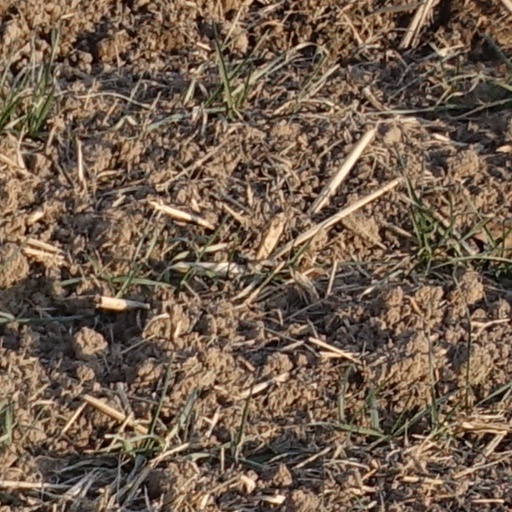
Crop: wheat